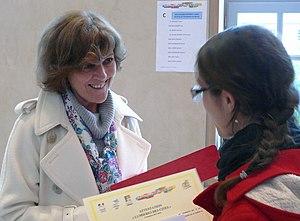
rencontre avec une étudiante
Claudine Schmidt-Lainé, née en 1955, est une mathématicienne appliquée française, spécialiste de la modélisation mathématique de phénomènes complexes et de la simulation numérique de systèmes d’équations aux dérivées partielles non linéaires. Elle s’est particulièrement intéressée aux applications en mécanique des fluides, turbulence, combustion et flammes, notamment industrielles.